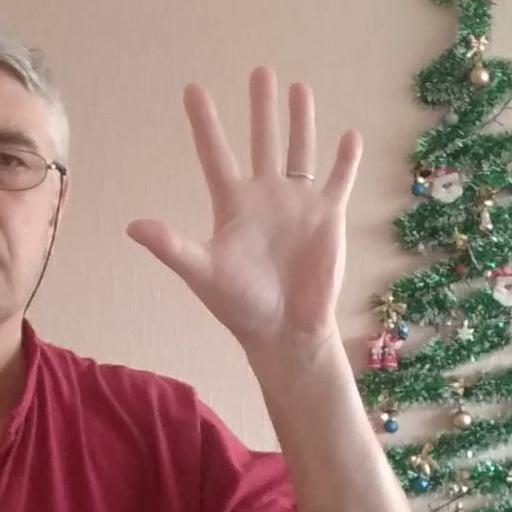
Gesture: palm